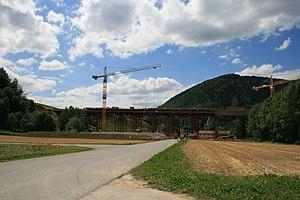
L´autoroute A16, dite Transjurane, est une autoroute suisse, qui permet de relier Boncourt à Bienne en traversant le massif du Jura. D'une longueur de 85 km, le premier tronçon a été ouvert à la circulation en 1998, le dernier le 3 avril 2017. Plusieurs tronçons de son parcours constitue une semi-autoroute.